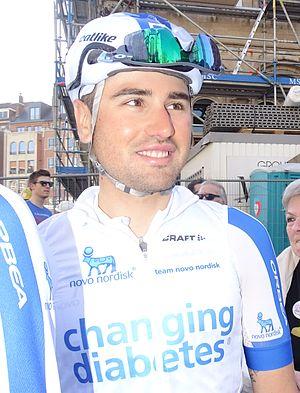
Reportage réalisé le mercredi 15 avril à l'occasion du départ de la Flèche brabançonne 2015 à Louvain, Belgique.
Andrea Peron, né le 28 octobre 1988 à Camposampiero, est un coureur cycliste Italien, membre de l'équipe Novo Nordisk depuis 2013.
La saison 2015 de l'équipe cycliste Novo Nordisk est la huitième de l'équipe dirigée par Vassili Davidenko.